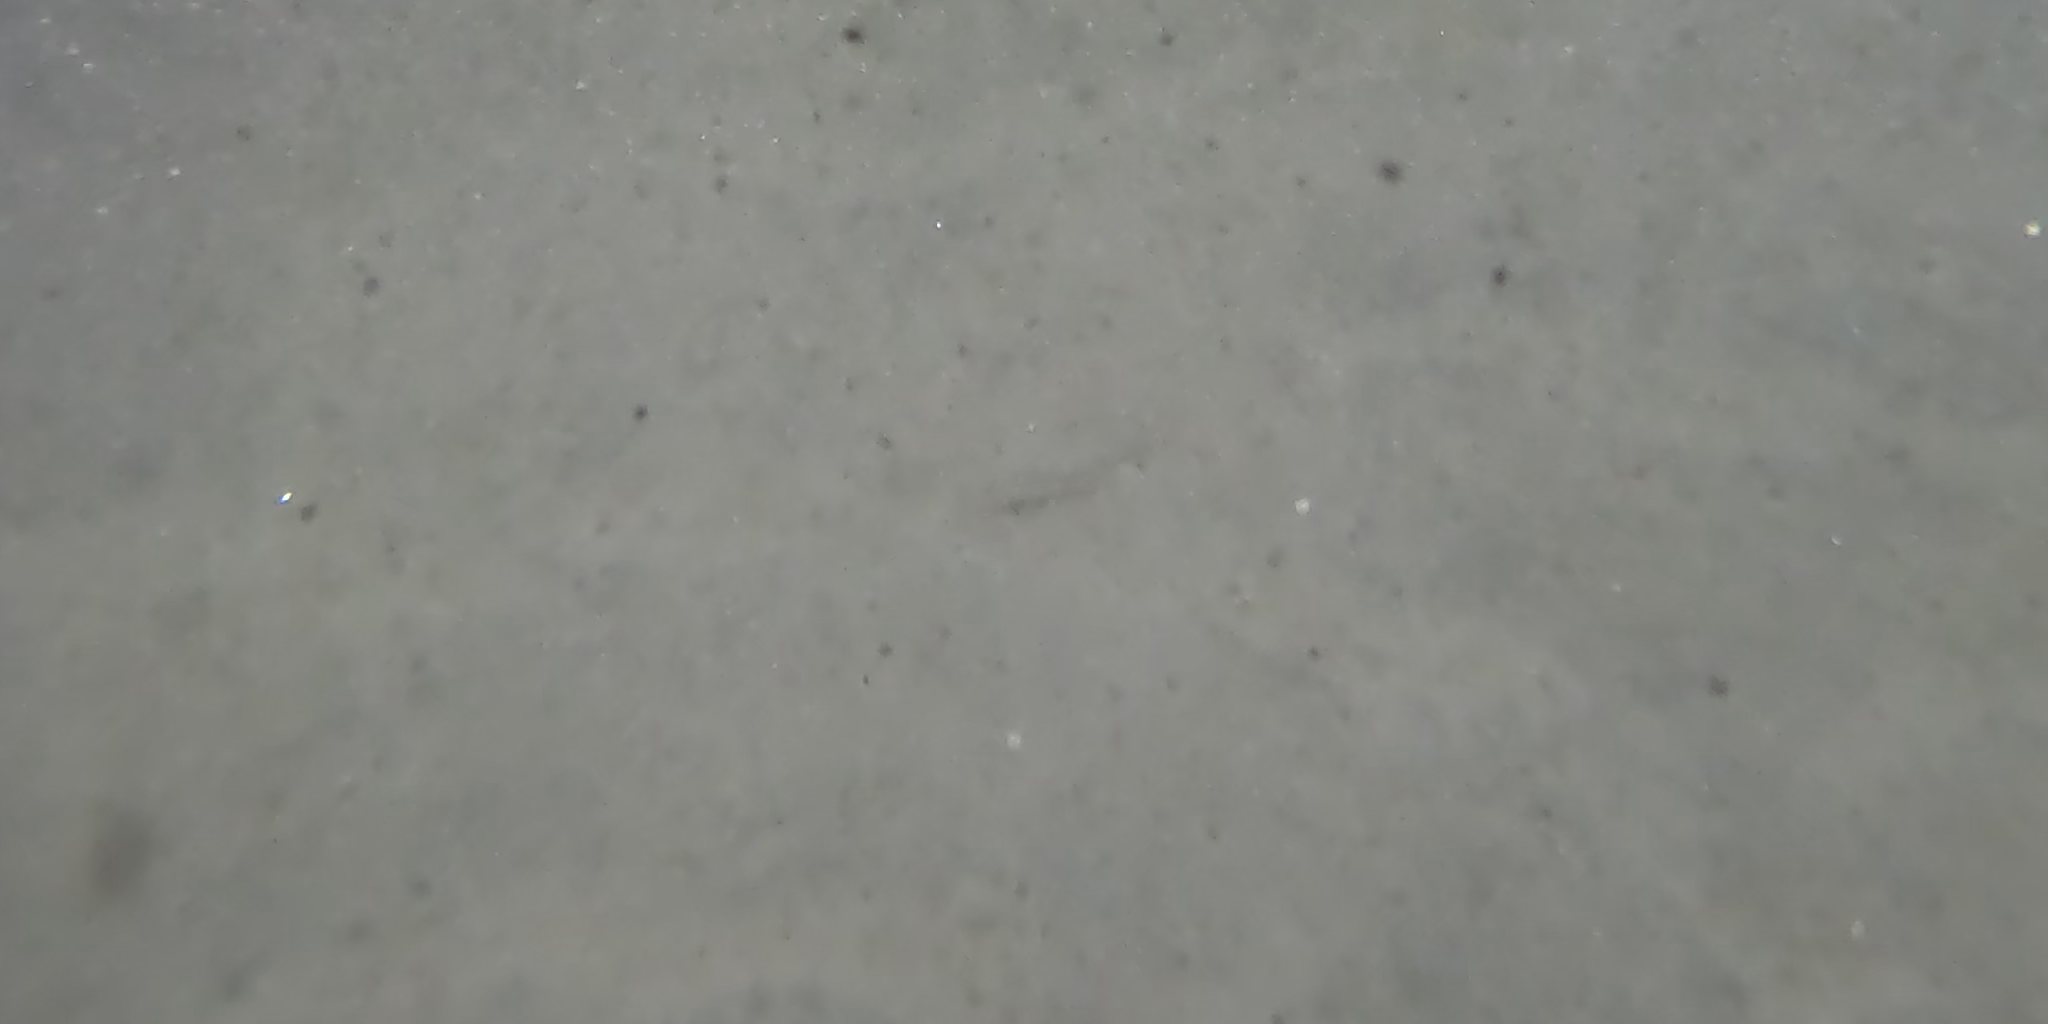
Seabed habitat: sand